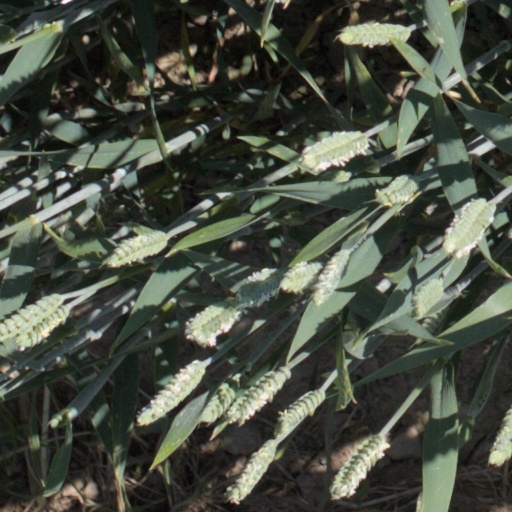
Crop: wheat